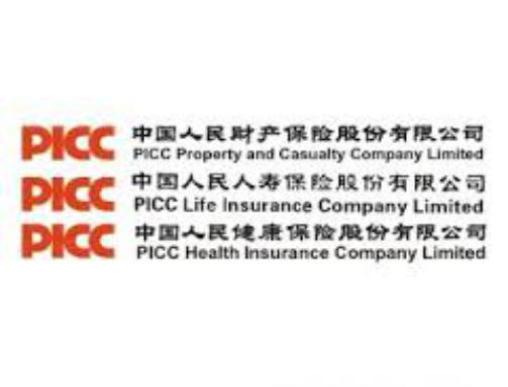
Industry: Others